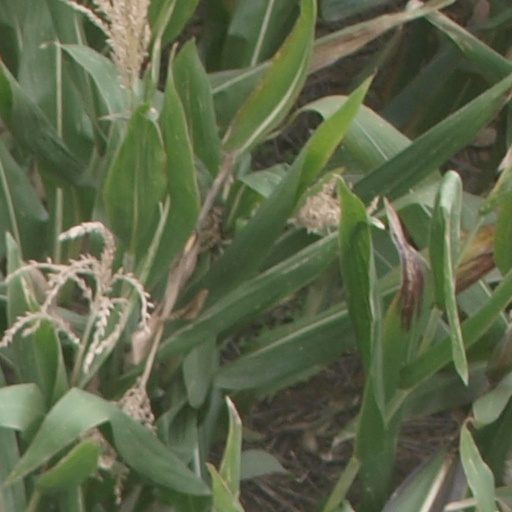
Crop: maize; corn